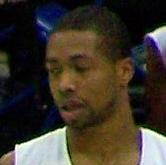
Age: 22